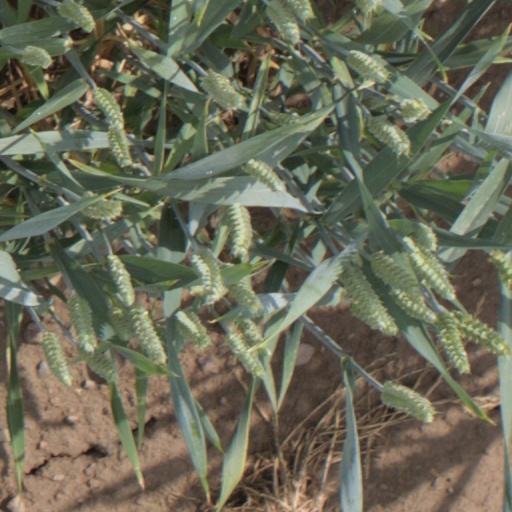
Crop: wheat